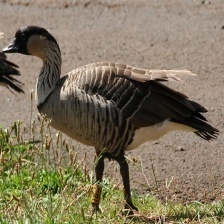
Species: HAWAIIAN GOOSE
Scientific name: BRANTA SANDVICENSIS
ImageNet parent category: goose